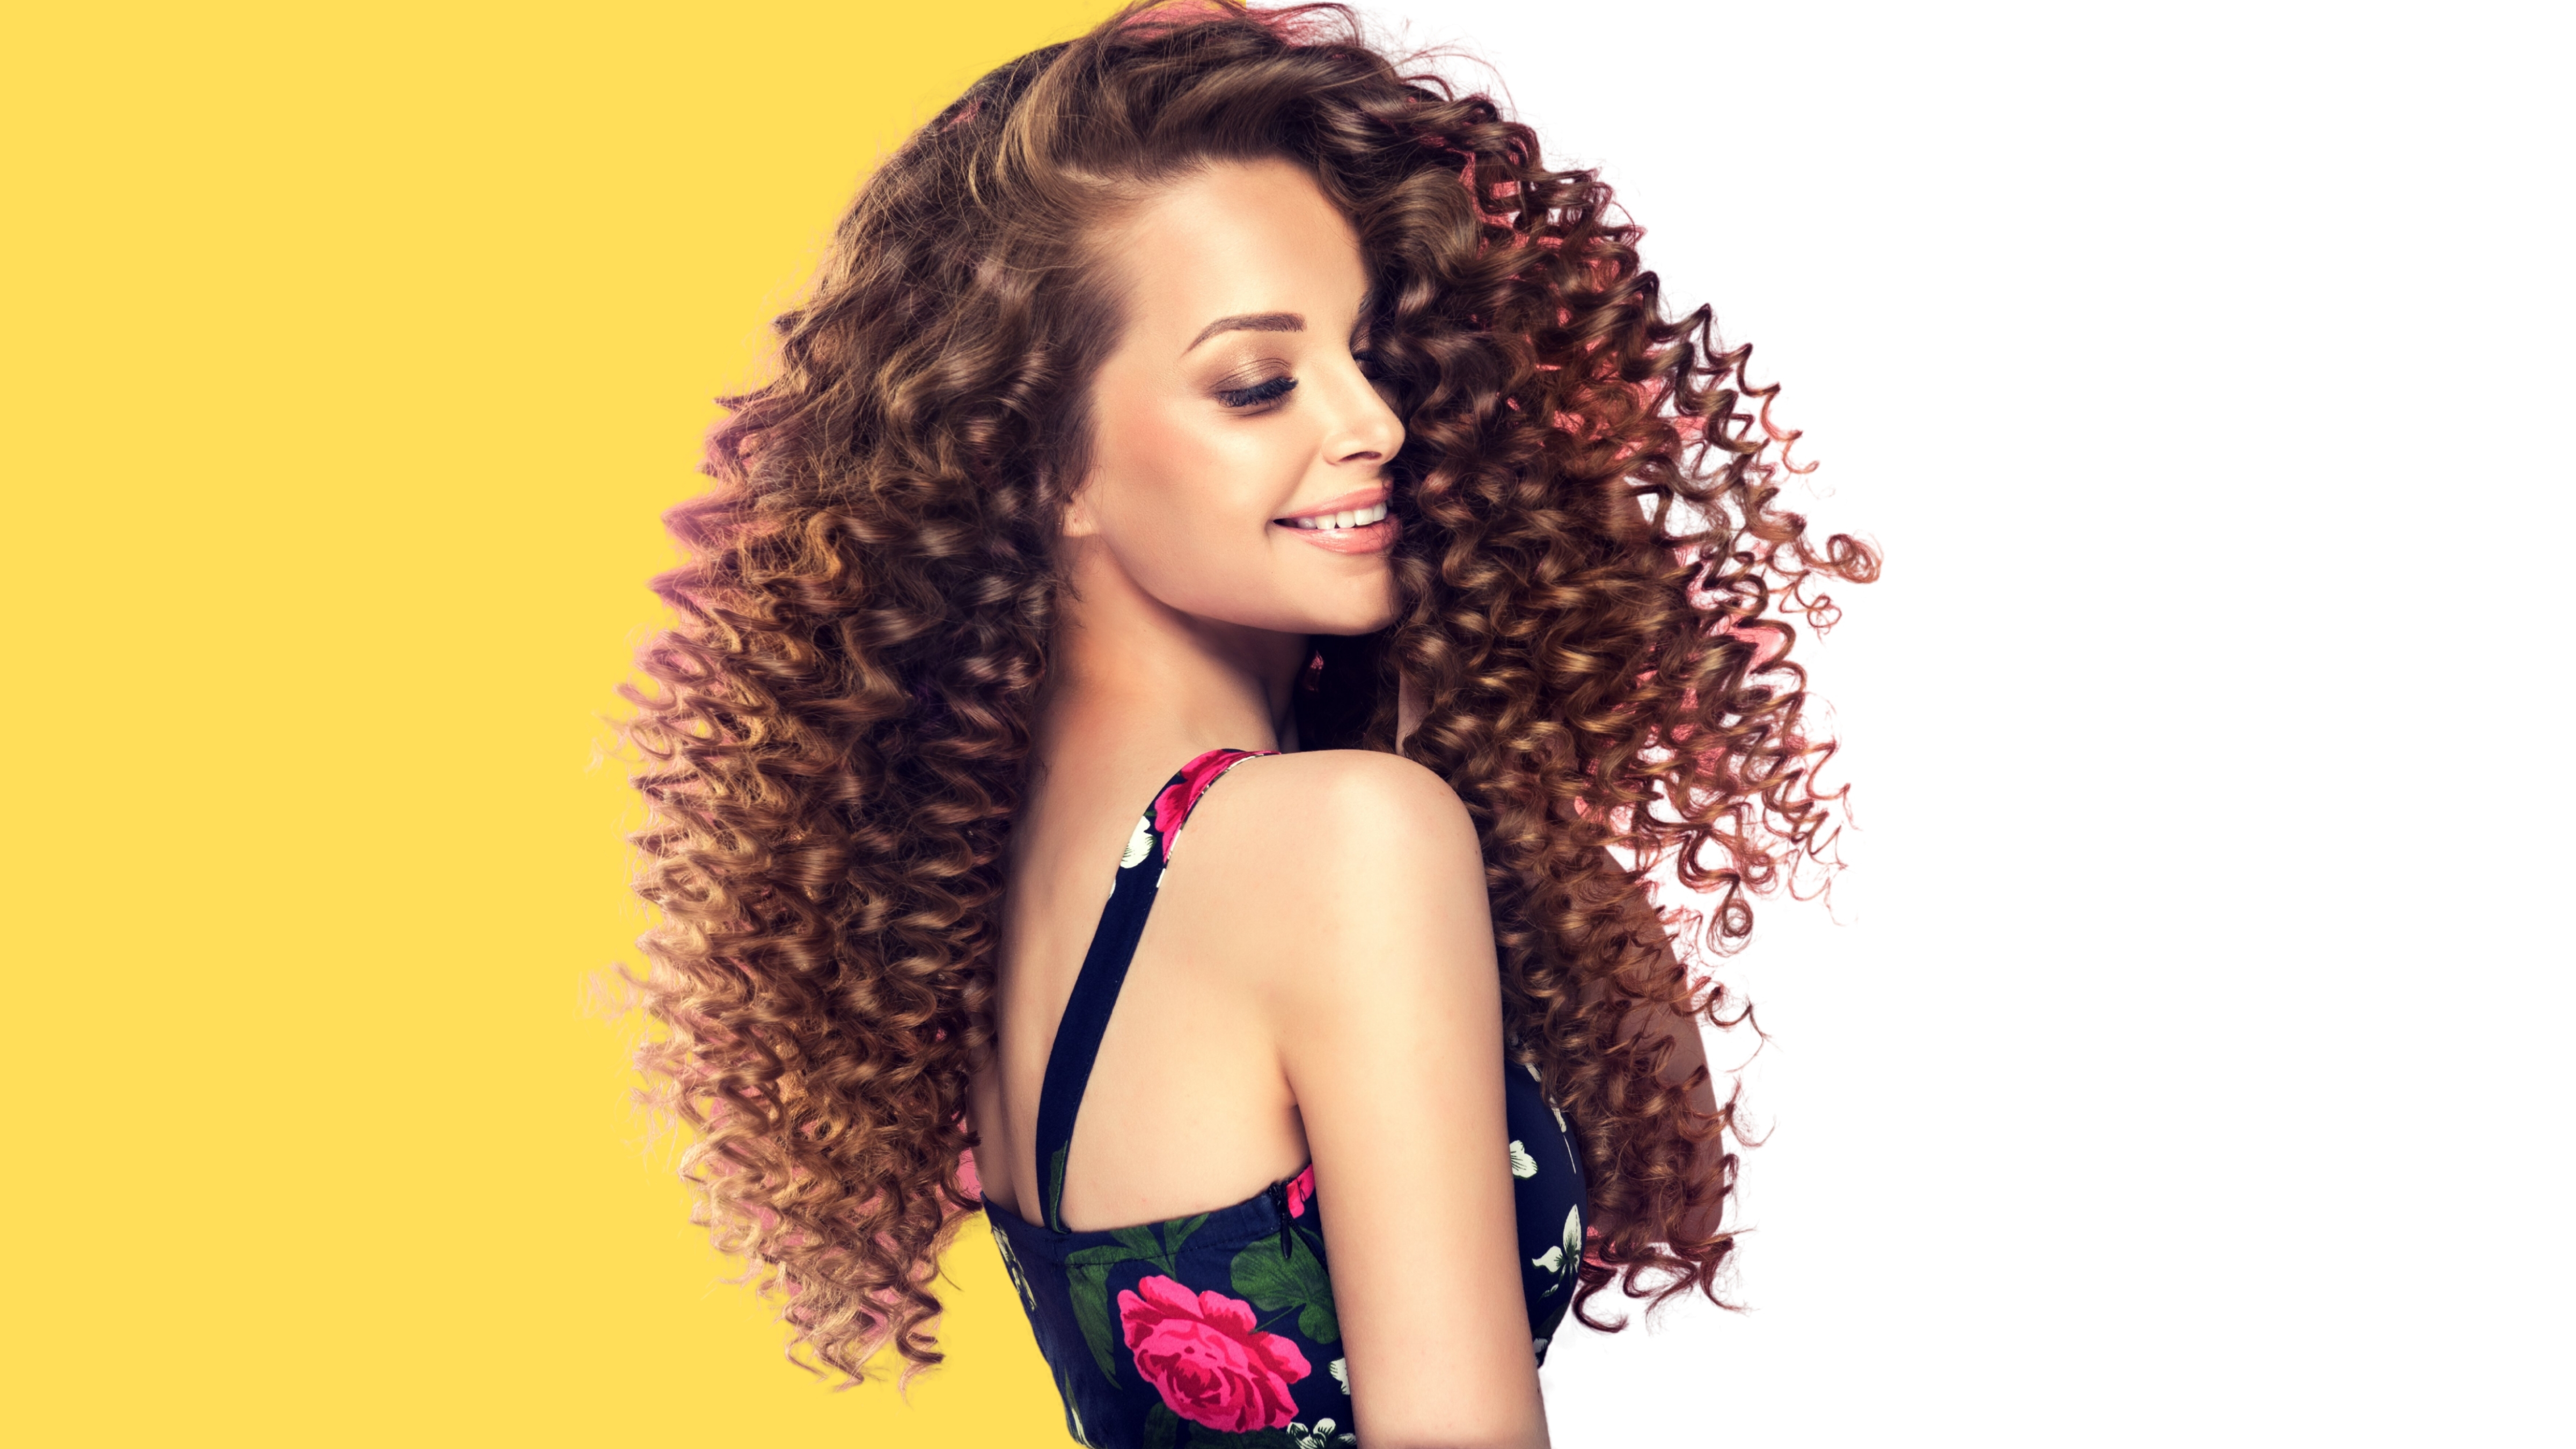
masking, women, smile, lip, hairstyle, jheri curl, shoulder, eyelash, human body, ringlet, gesture, flash photography, happy, wig, lipstick, iris, dress, thigh, black hair, Lace wig, fashion design, fashion model, summer, layered hair, eye shadow, makeover, fun, font, long hair, waist, Artificial hair integrations, beauty, surfer hair, magenta, People in nature, blond, brown hair, electric blue, swimwear, fashion accessory, hair care, lingerie, hair coloring, jewellery, portrait photography, red hair, undergarment, photo shoot, bikini, abdomen, model, advertising, hair accessory